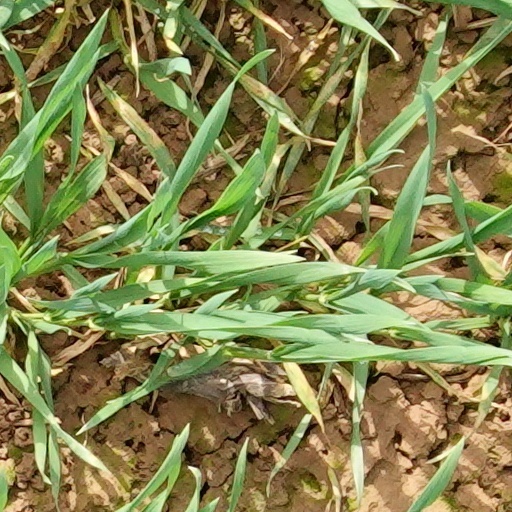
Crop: wheat